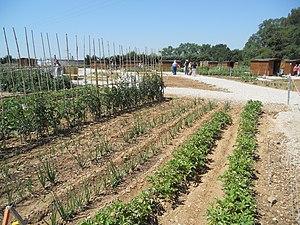
Jardins partagés à Saint-Martin-de-Crau / Association des Jardins Potagers Familiaux du Salat
Saint-Martin-de-Crau est une commune française située dans le département des Bouches-du-Rhône, en région Provence-Alpes-Côte d'Azur. Ses habitants sont les Saint-Martinois ou les Cravens.